Hindu College, Colombo

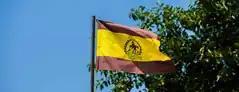
The school's flag hoisted on the Founder's Day

The Big Match played between Hindu College Colombo and Jaffna Hindu College is one of the significant events for the college. The Big Match, named "Battle of the Hindus", was officially inaugurated in 1981 and has been held somewhat regularly throughout the years. The match takes place at the home ground of each school alternatively. The battle of the Hindus has been given its significance at the College since the 10th match between the colleges. P. Sara Oval was selected as the venue for the match and has since been developed as the home ground for Hindu College Colombo. 10th Battle of the Hindus is the first Big match held at the P. Sara Oval and currently it is a common venue for many other Big matches between schools.